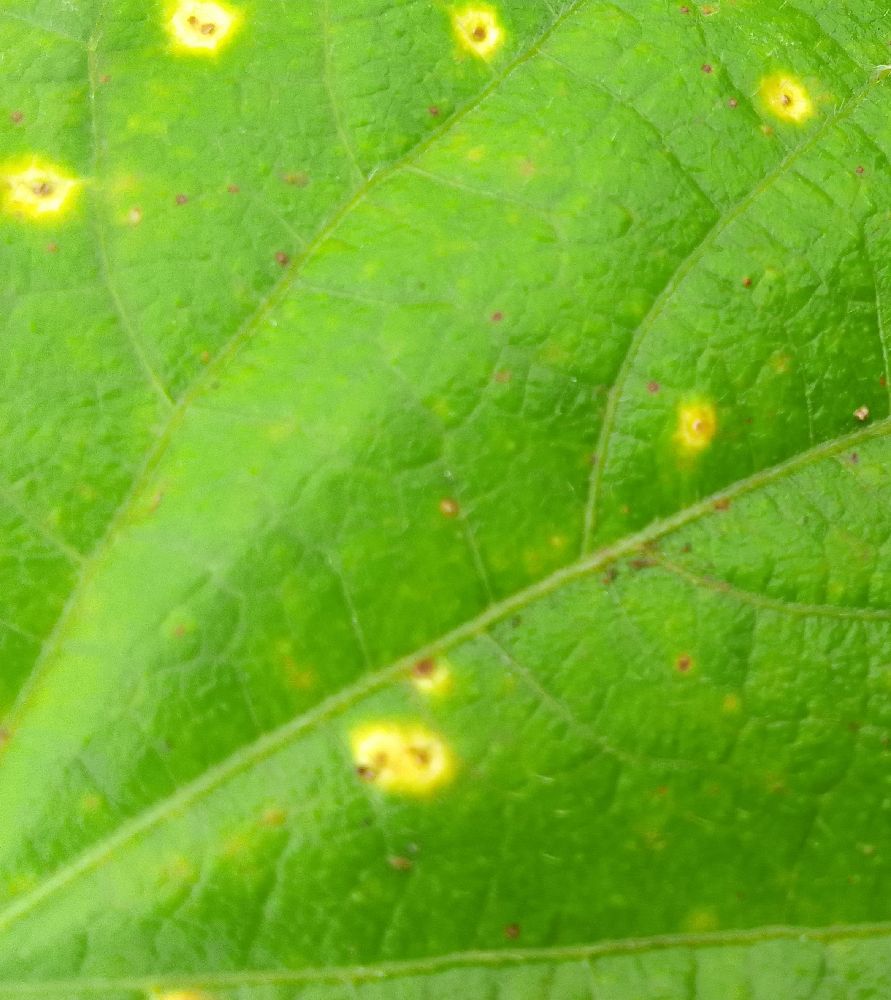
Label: rust